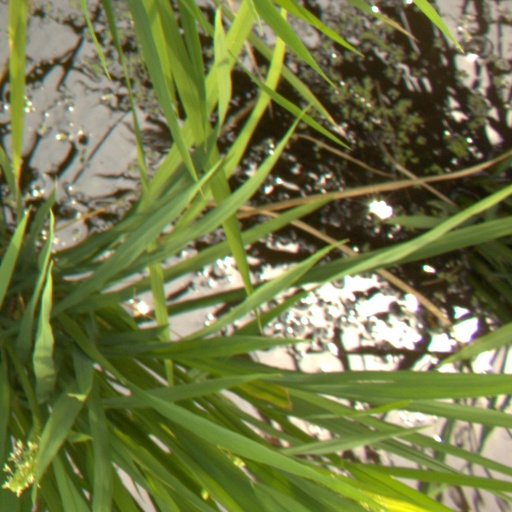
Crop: rice